Diogo Dalot

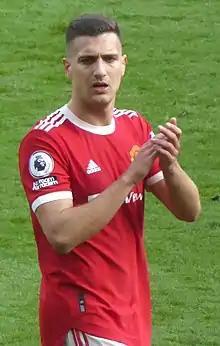
Dalot playing for Manchester United in 2022

José Diogo Dalot Teixeira (born 18 March 1999) is a Portuguese professional footballer who plays as a defender for club Manchester United and the Portugal national team.